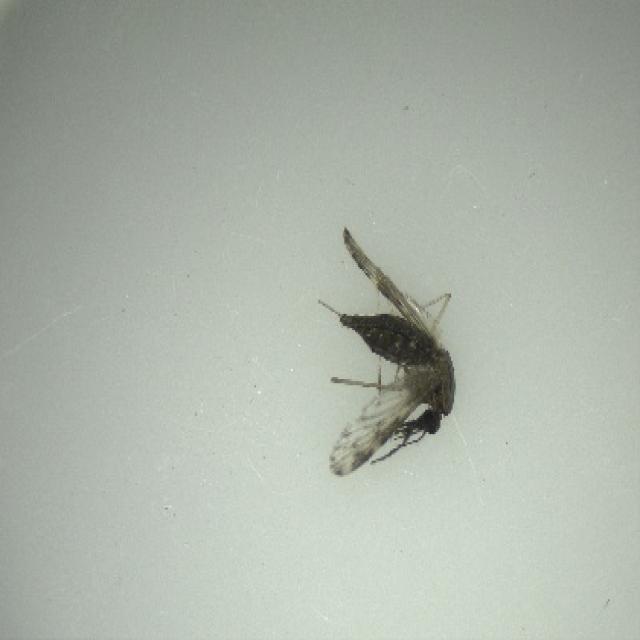
Species: anopheles_sinensis